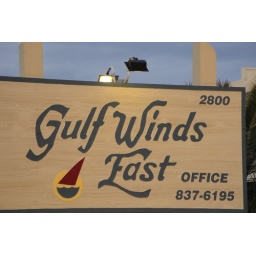
Photos of signs along old highway 98 in Destin Florida taken during my morning walk